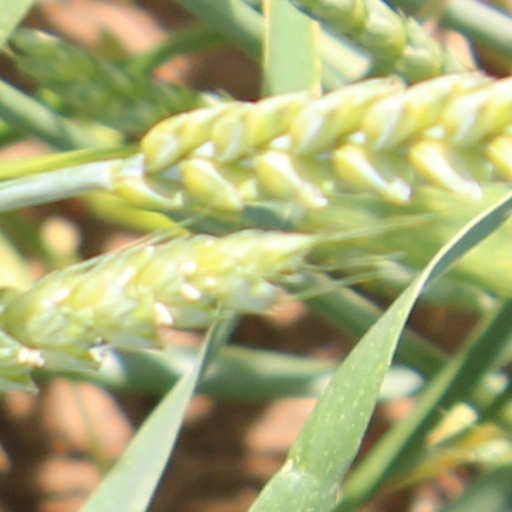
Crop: wheat